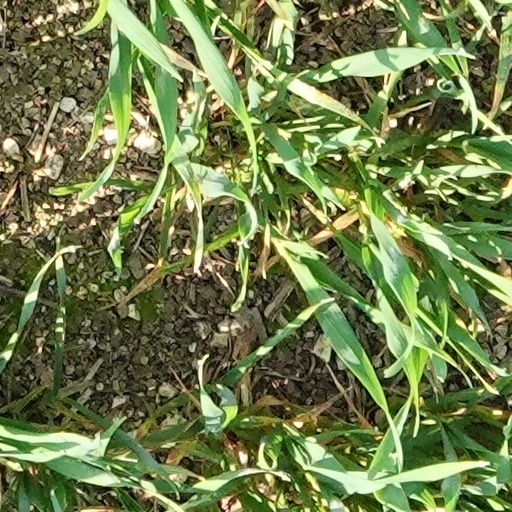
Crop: wheat